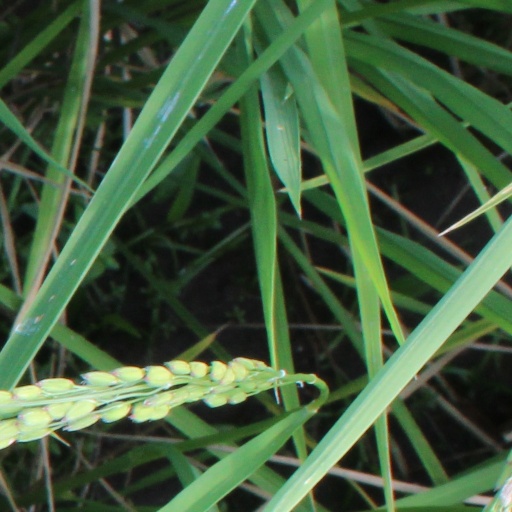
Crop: rice